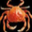
Label: cra